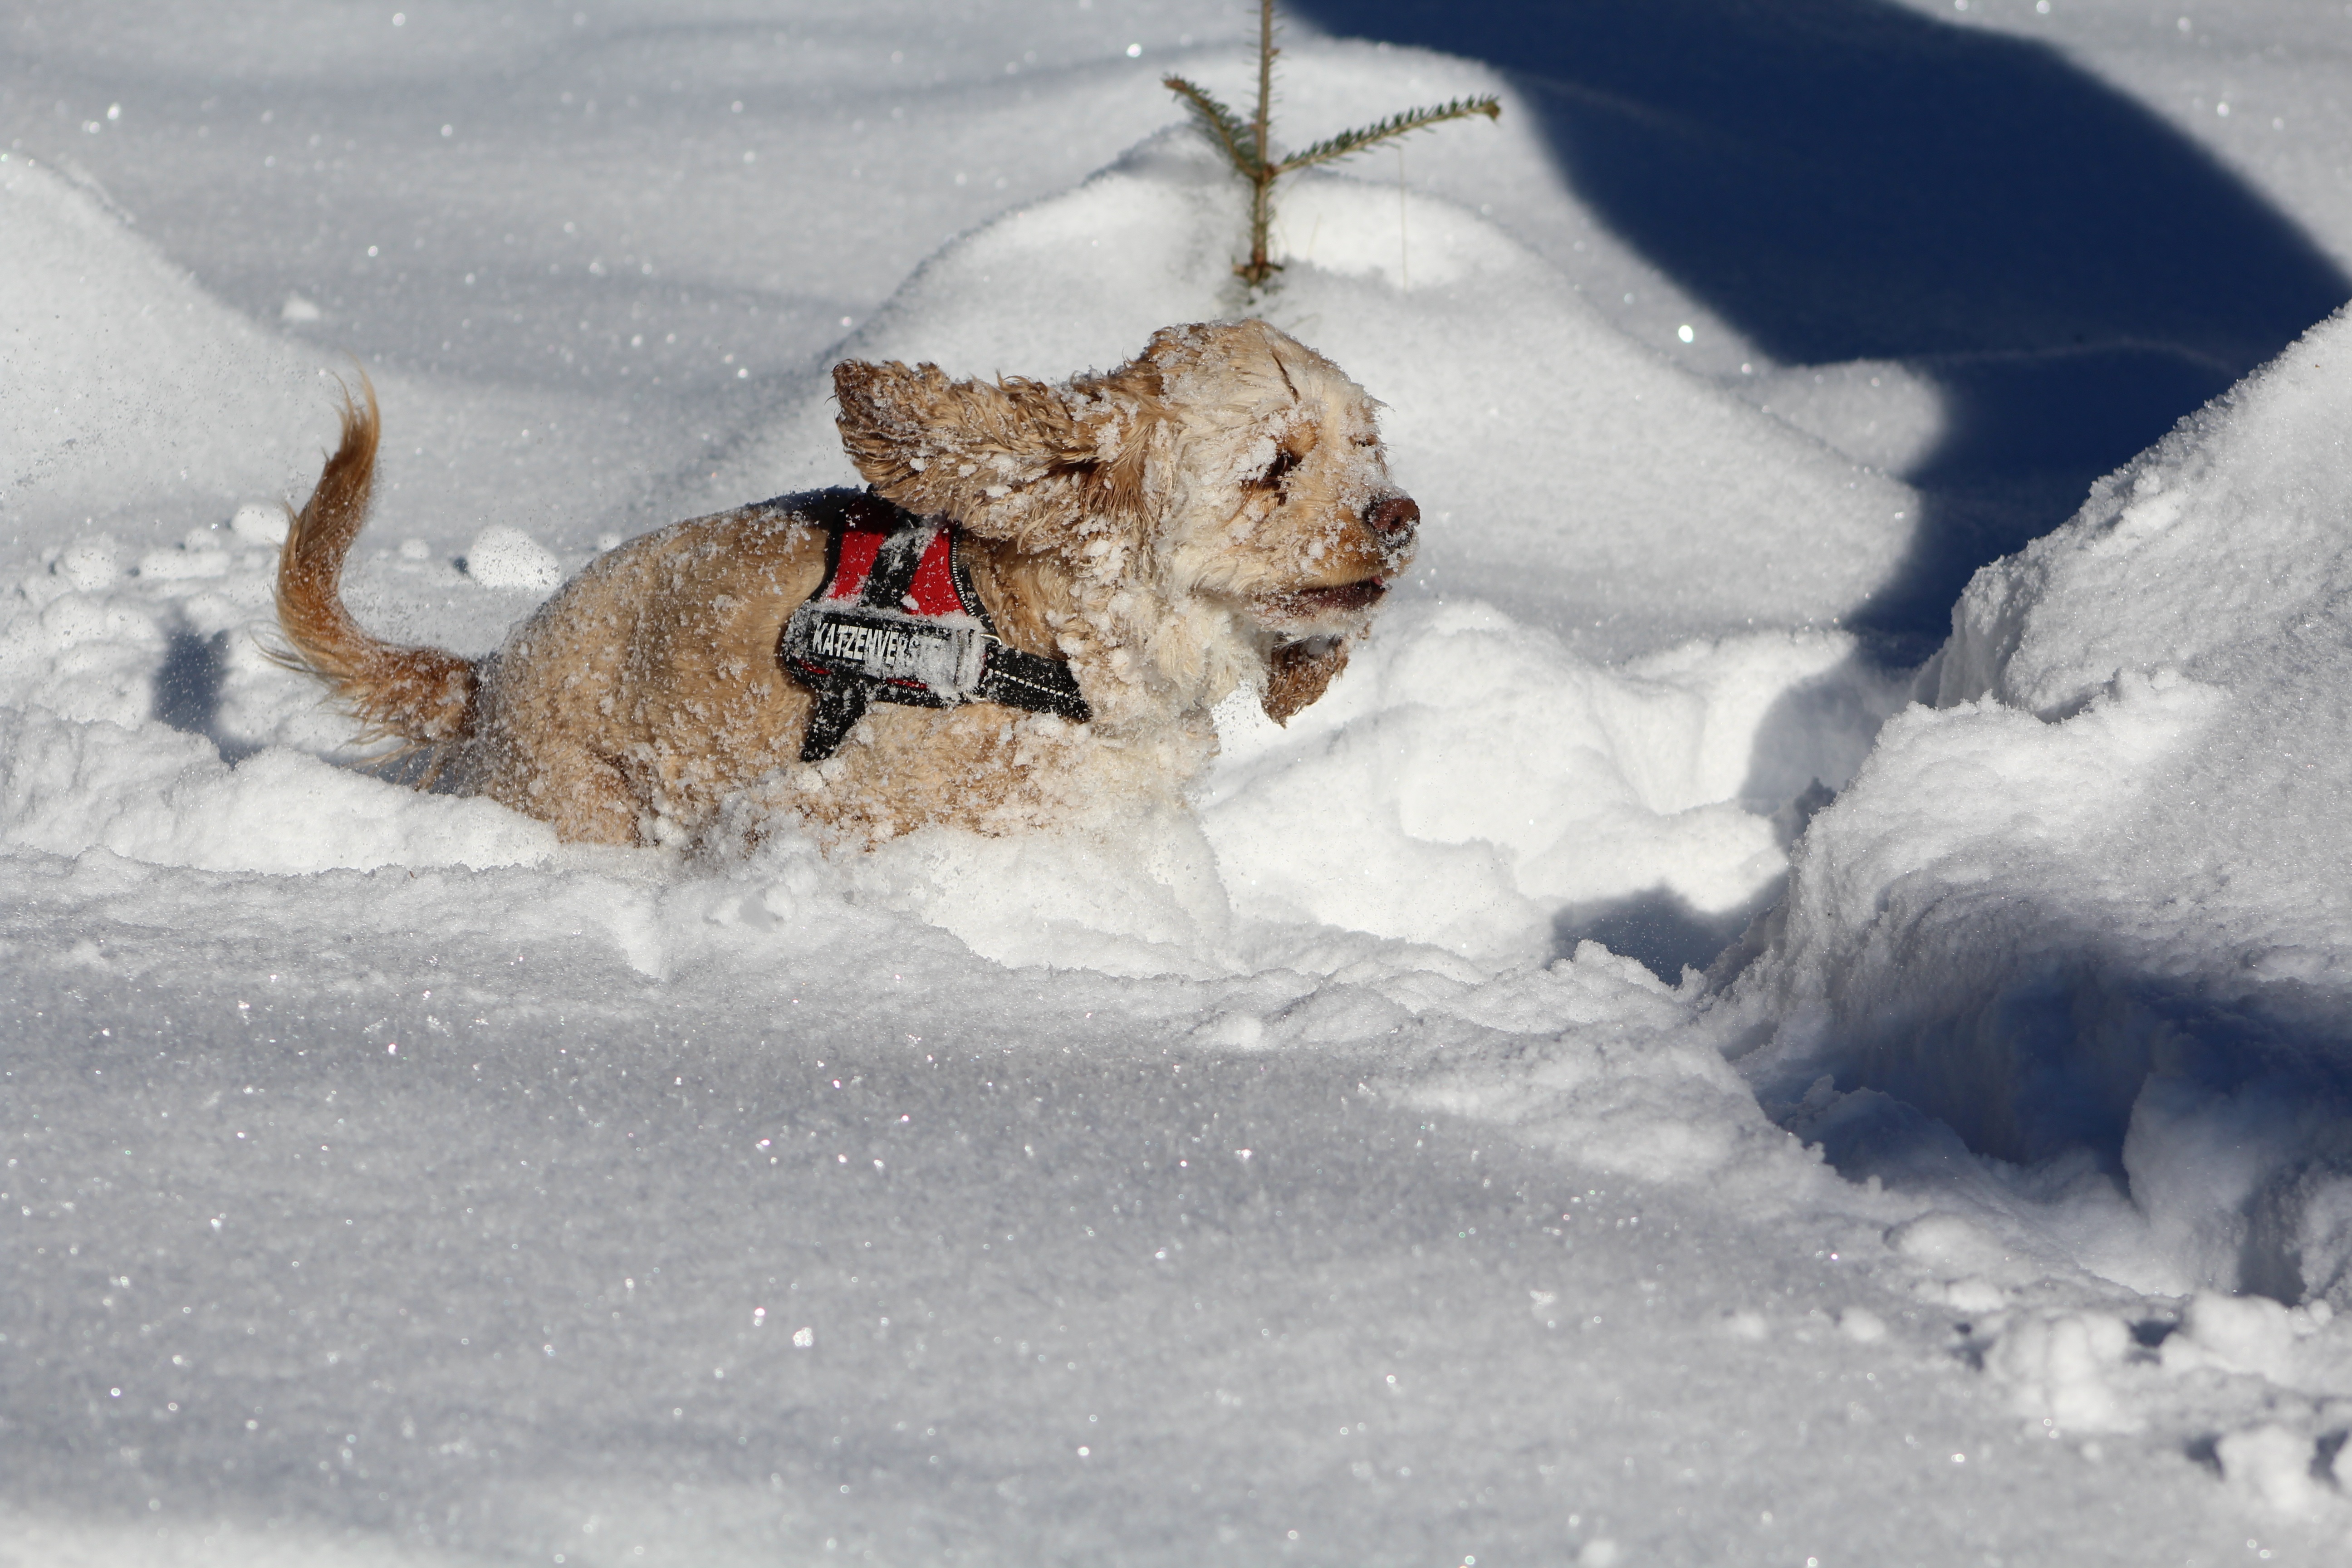
nature, snow, winter, white, sweet, dog, animal, weather, mammal, movement, season, cocker spaniel, blizzard, freezing, dog in the snow, american cocker, dog like mammal, winter storm, dog breed group, dog crossbreeds